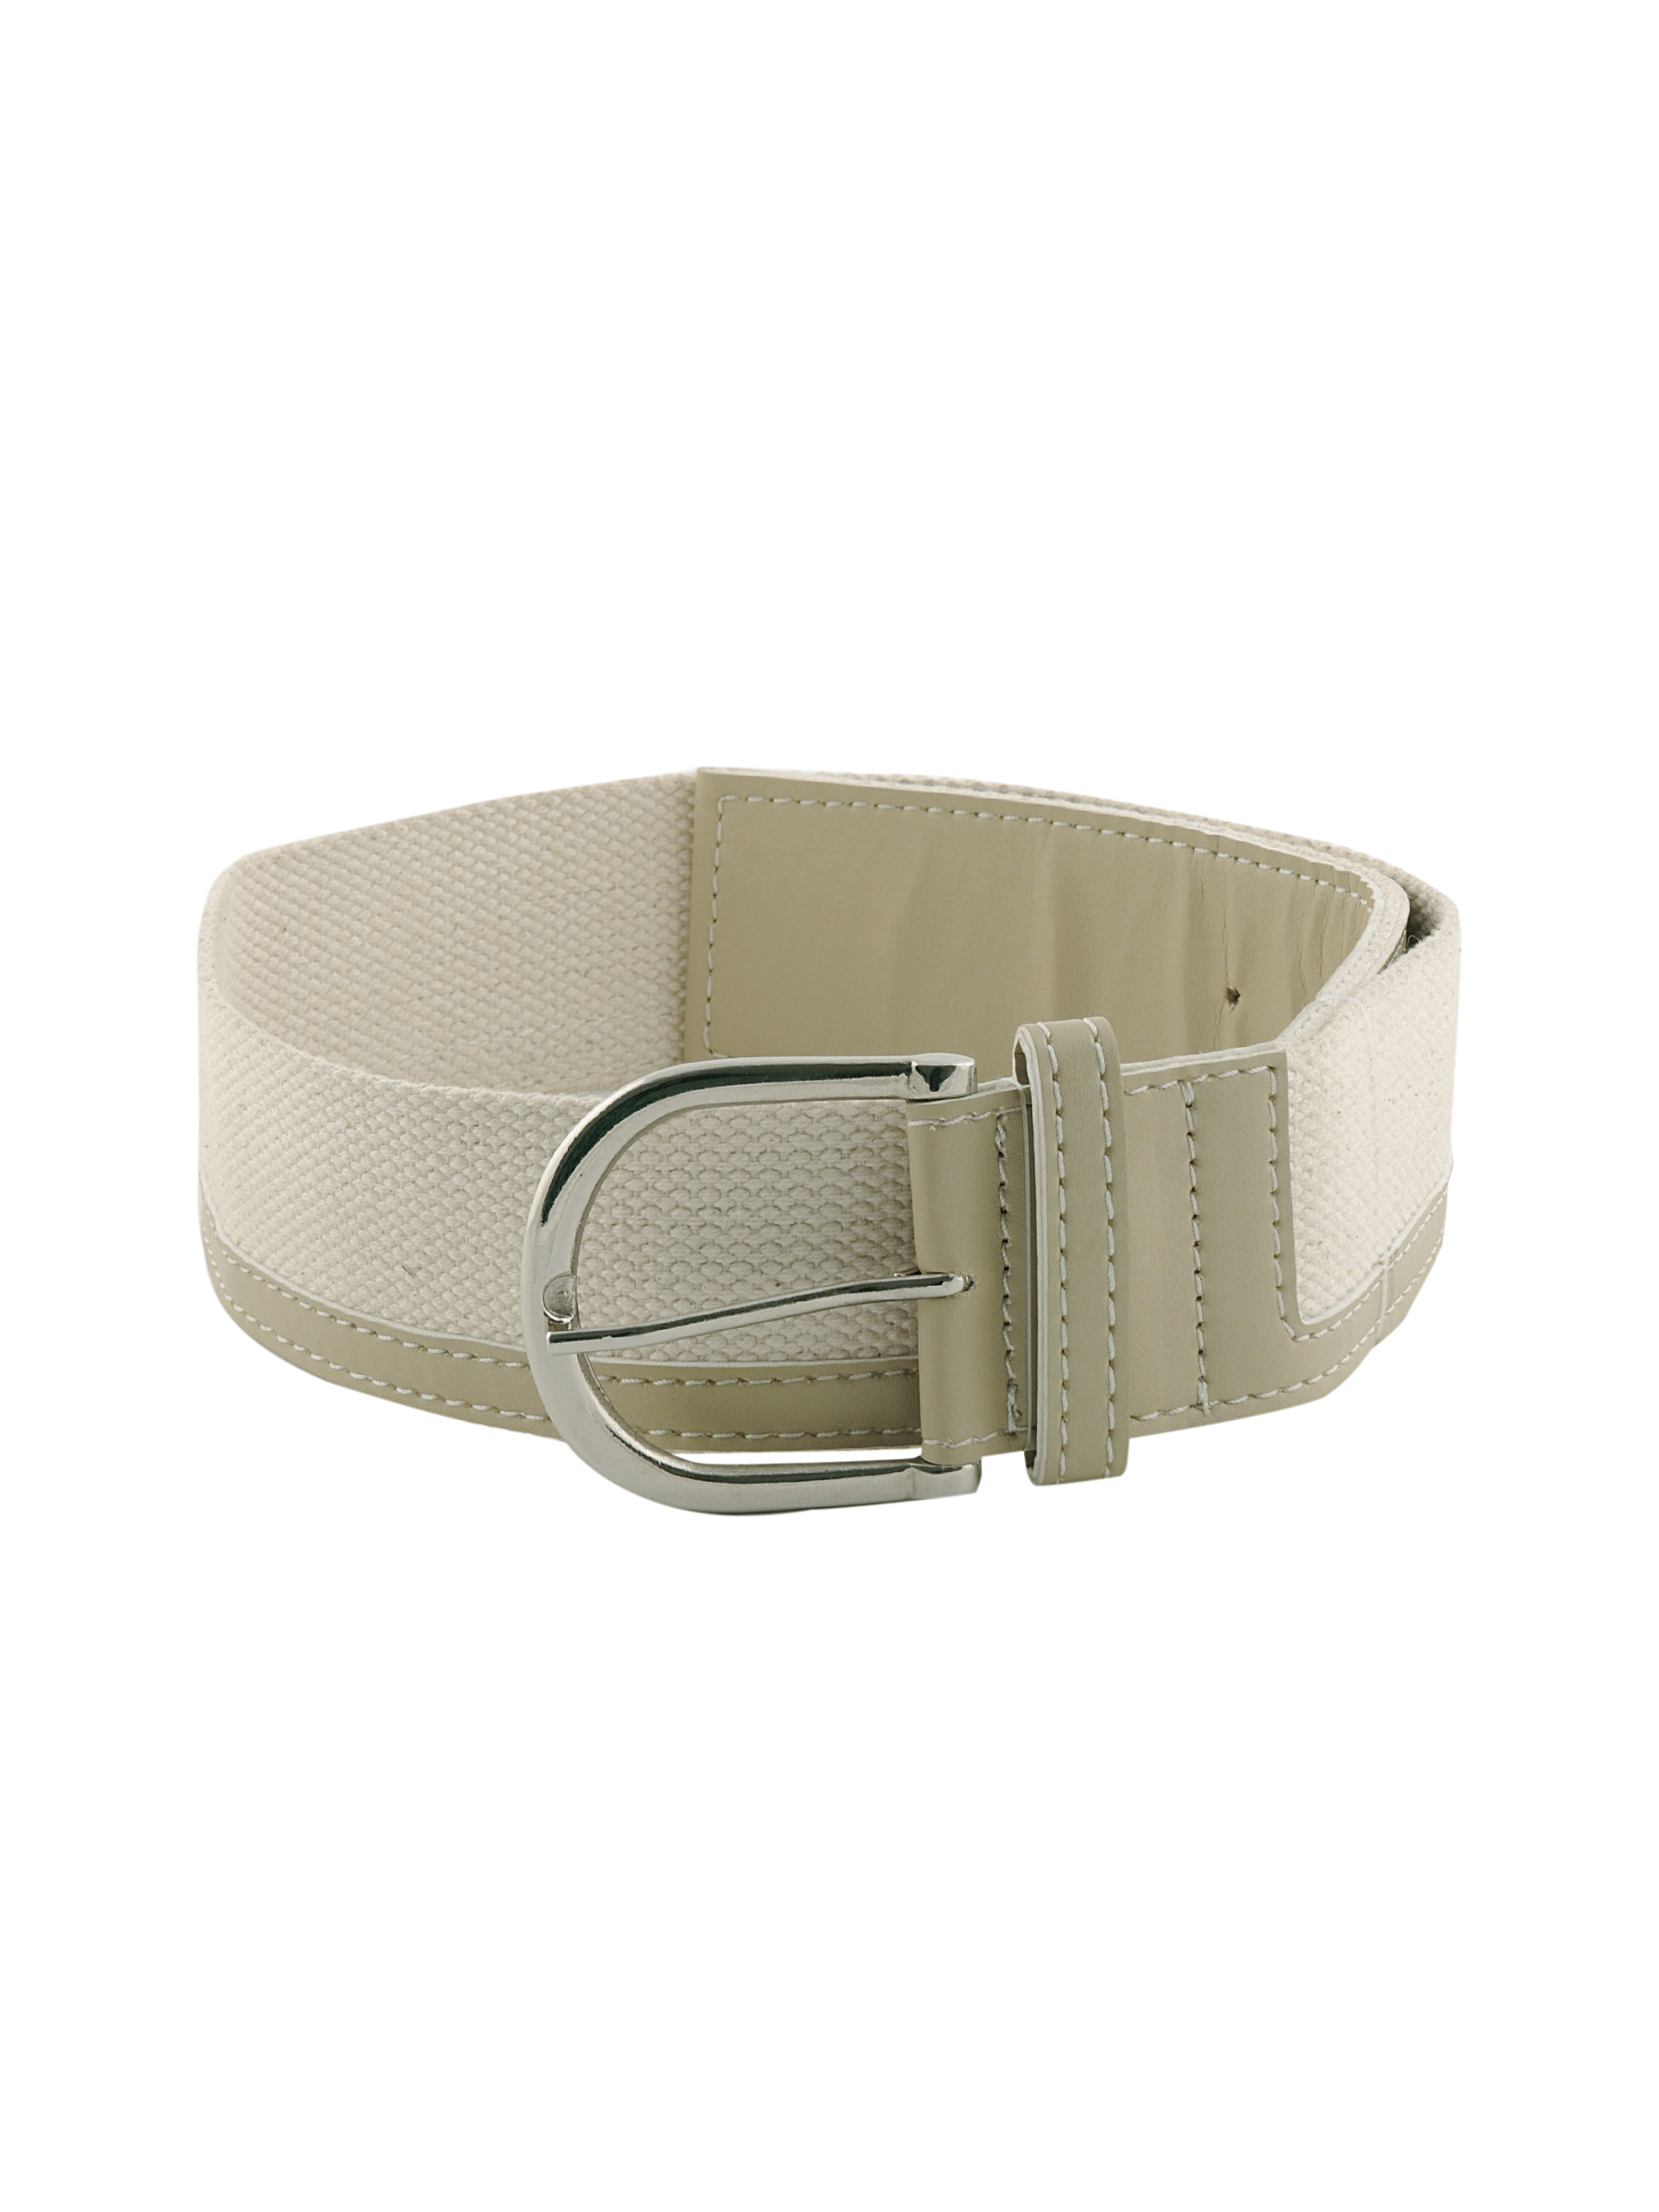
Peter England Men Casual Off White Belt
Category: Accessories / Belts / Belts
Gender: Men
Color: Off White
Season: Summer 2011
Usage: Casual